District No. 4 School (Petersham, Massachusetts)

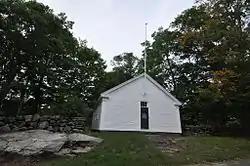
District No. 4 School

The District No. 4 School, also known as the First East School or Ledgeville School, is an historic school building at 191 East Road in Petersham, Massachusetts. Built in 1846, it is one of the town's older surviving district school buildings, and now serves as a local community hall. It was listed on the National Register of Historic Places in 2016.